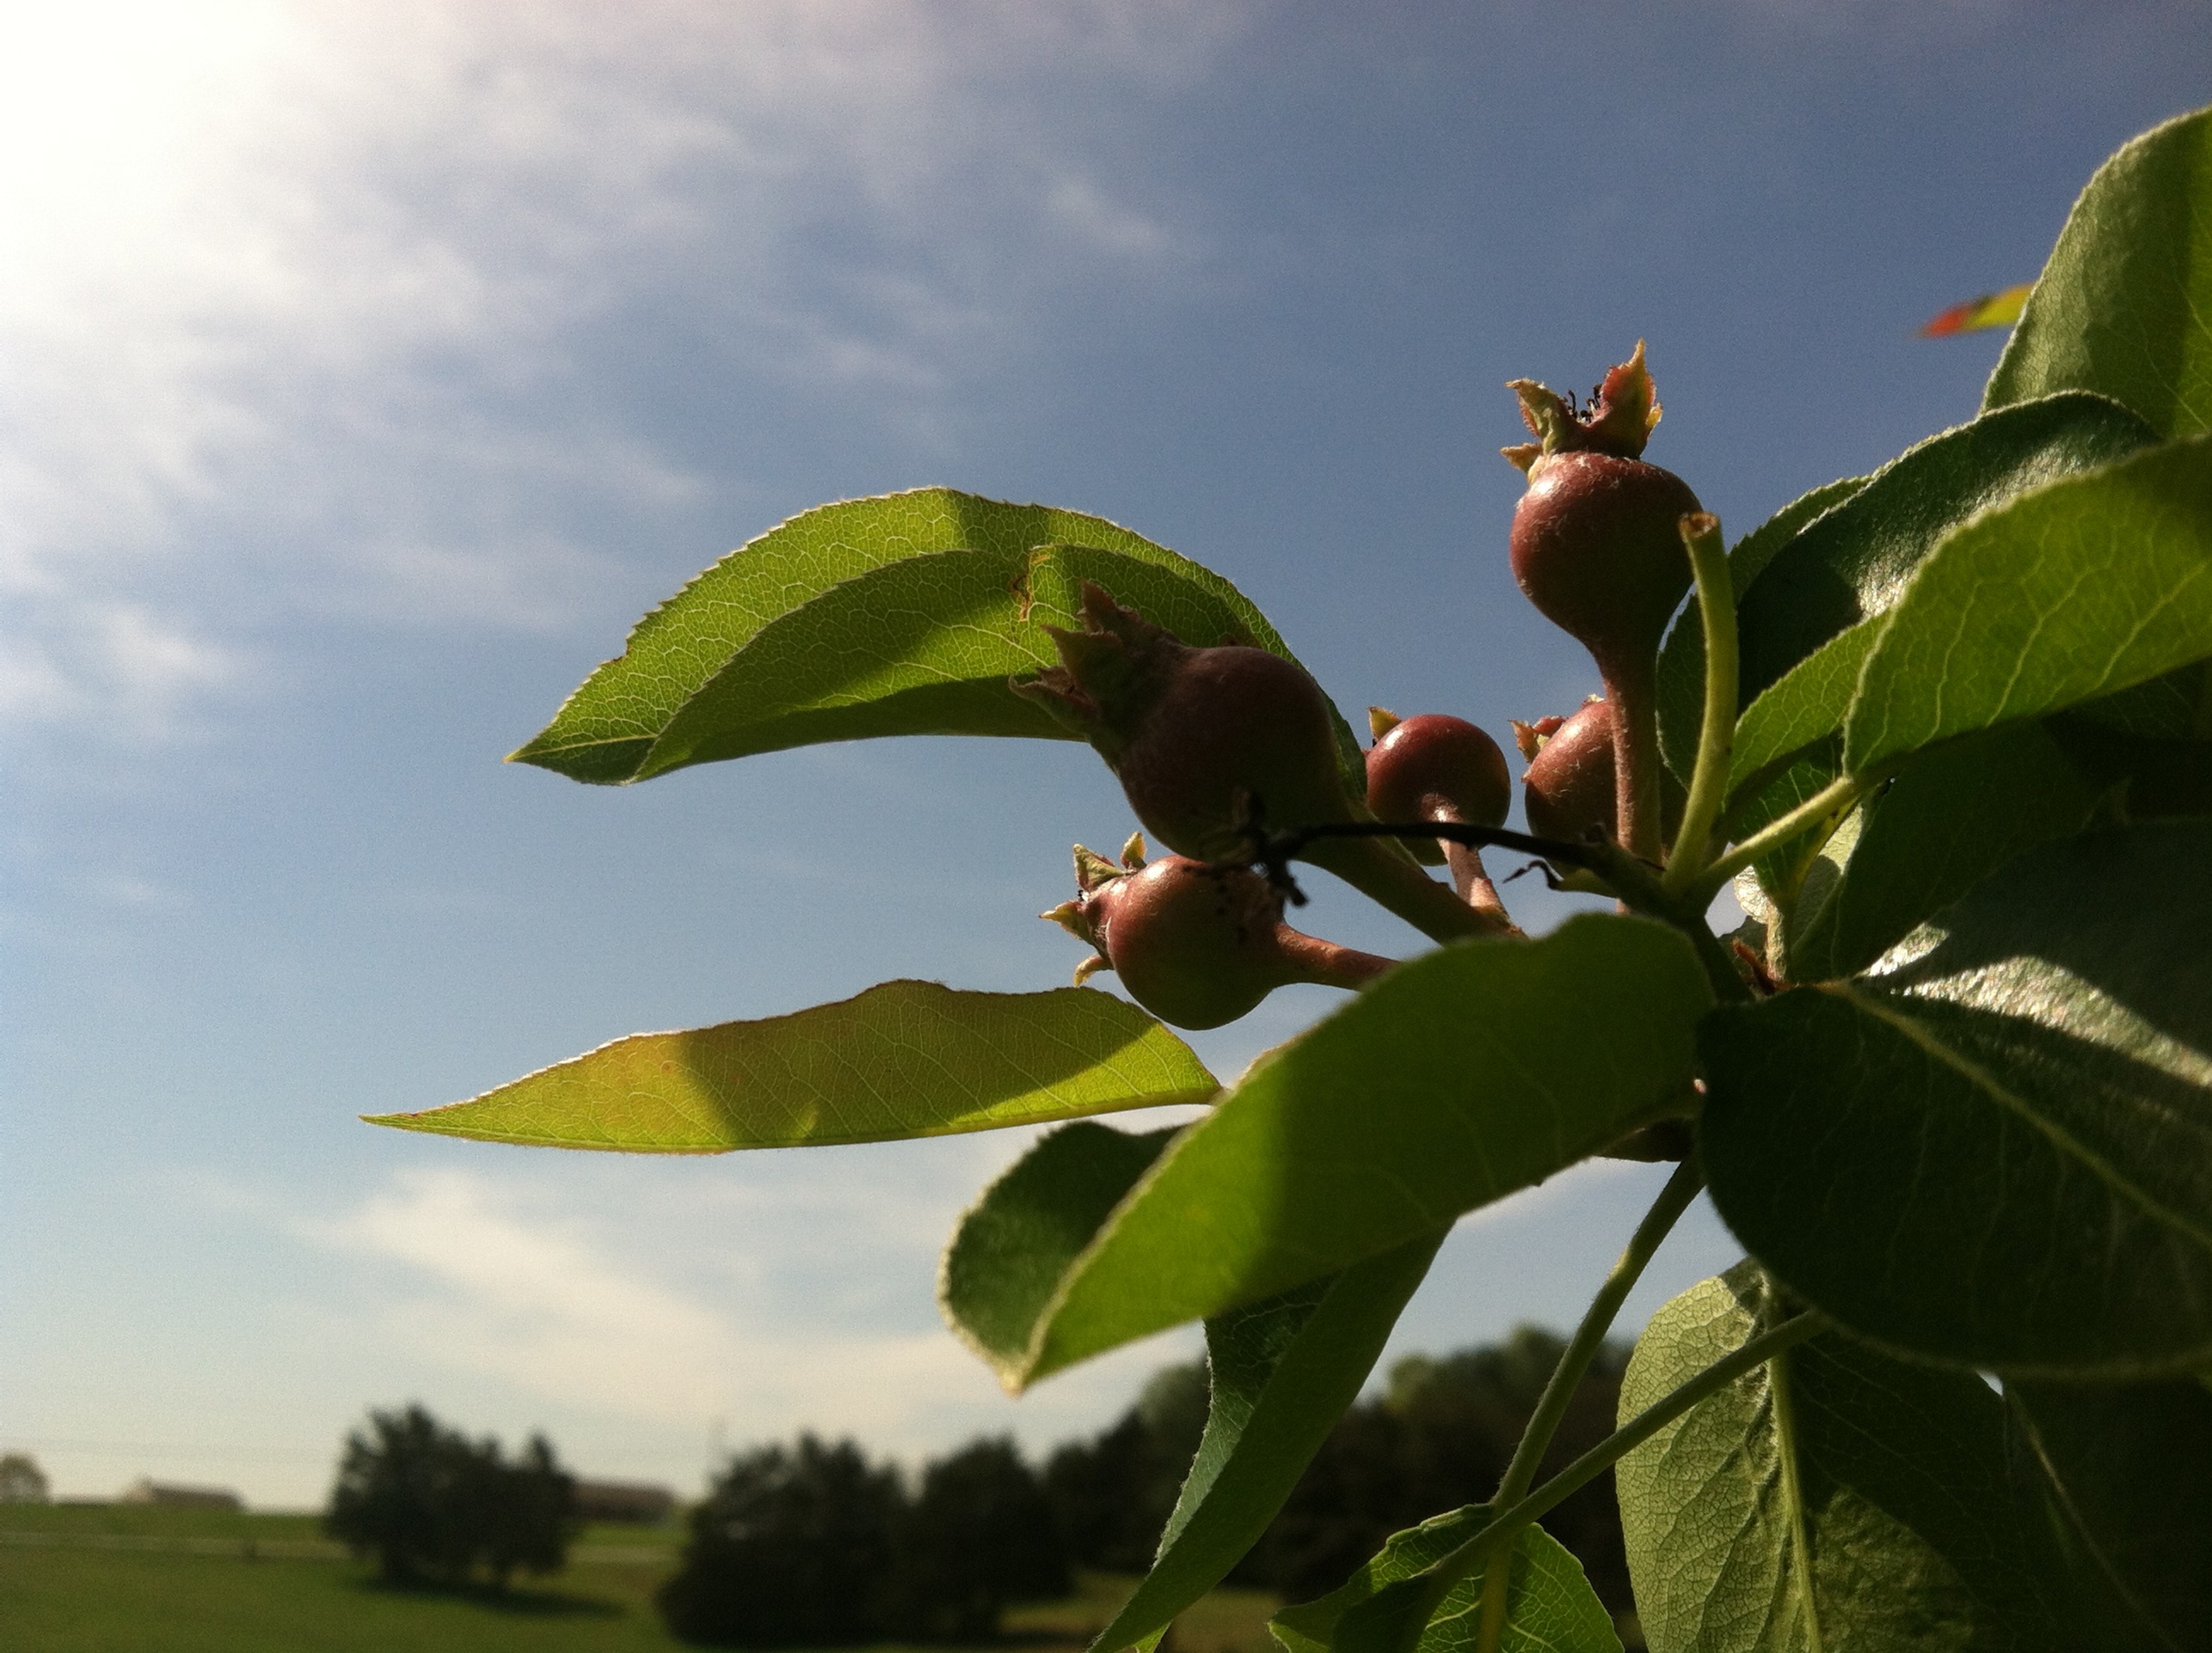
tree, nature, branch, blossom, plant, farm, fruit, stem, sunlight, leaf, flower, bloom, ripe, foliage, rural, food, green, ingredient, produce, crop, grow, botany, yellow, agriculture, garden, flora, season, cultivation, outdoors, nutrition, shrub, bud, edible, tropics, organic, apple tree, macro photography, flavor, cultivate, flowering plant, woody plant, land plant, baby apples